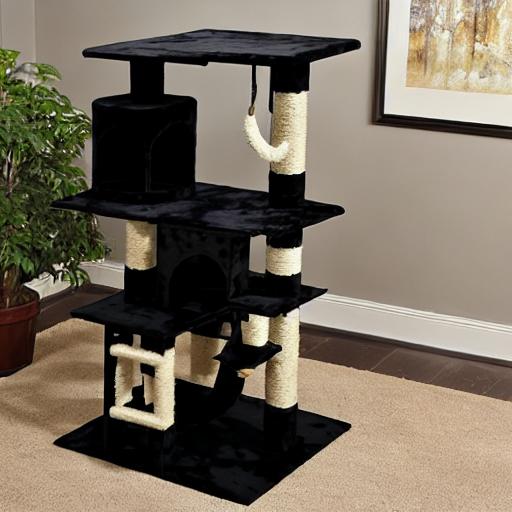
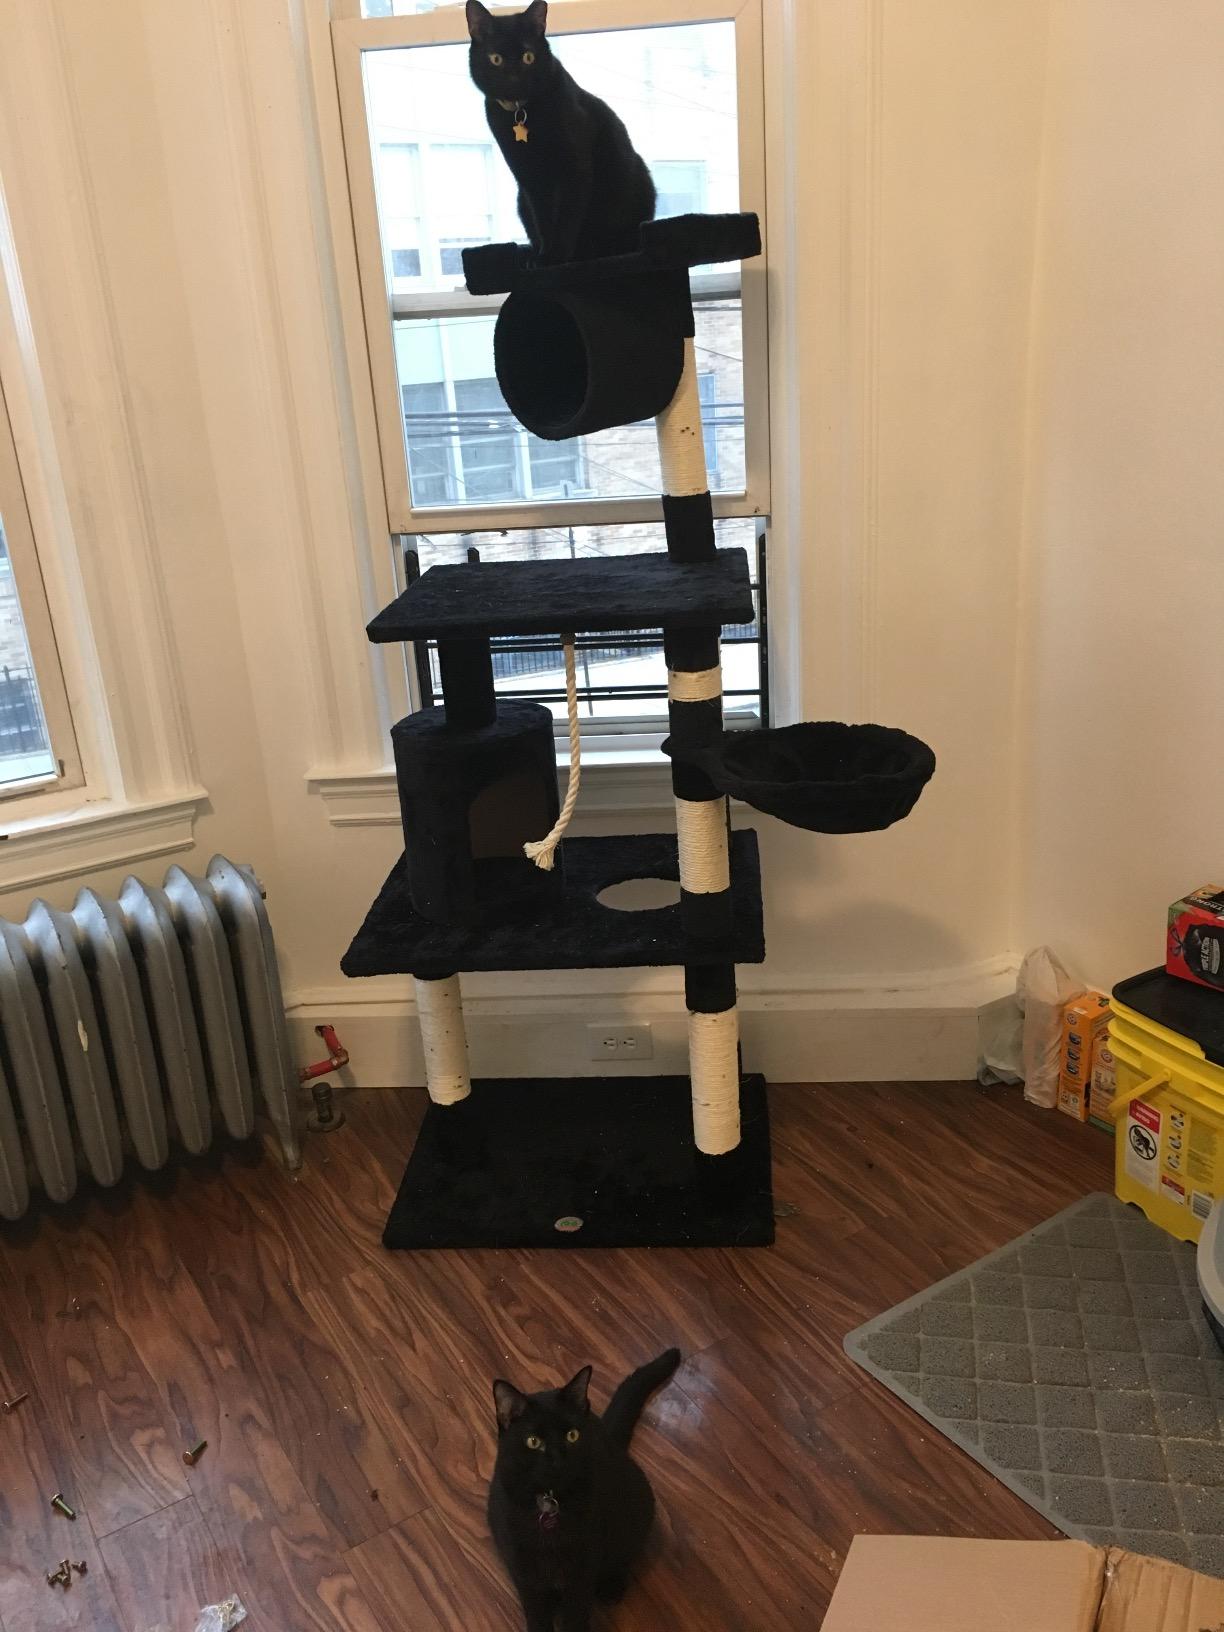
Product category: items_cat tree
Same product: no